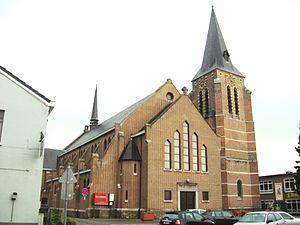
Hechtel est une section de la commune belge de Hechtel-Eksel située en Région flamande dans la province de Limbourg.